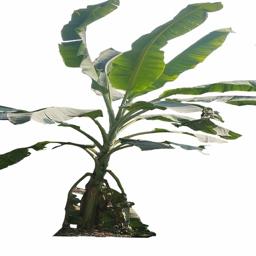
Label: MALBHOG LEAF